Oil spill

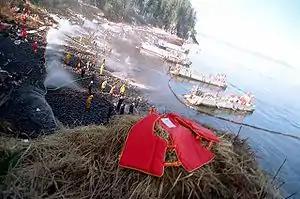
Clean-up efforts after the "Exxon Valdez" oil spill.

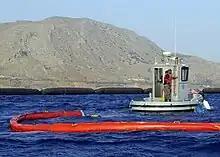
A US Navy oil spill response team drills with a "Harbour Buster high-speed oil containment system".

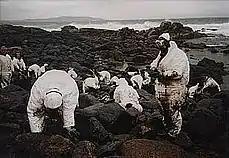
Volunteers cleaning up the aftermath of the Prestige oil spill

Cleanup and recovery from an oil spill is difficult and depends upon many factors, including the type of oil spilled, the temperature of the water (affecting evaporation and biodegradation), and the types of shorelines and beaches involved. Physical cleanups of oil spills are also very expensive. Until the 1960s, the best method for remediation consisted of putting straw on the spill and retrieving the oil-soaked straw manually. Chemical remediation is the norm as of the early 21st century, using compounds that can herd and thicken oil for physical recovery, disperse oil in the water, or facilitate burning the oil off. The future of oil cleanup technology is likely the use of microorganisms such as Fusobacteriota (formerly Fusobacteria), species demonstrate potential for future oil spill cleanup because of their ability to colonize and degrade oil slicks on the sea surface.